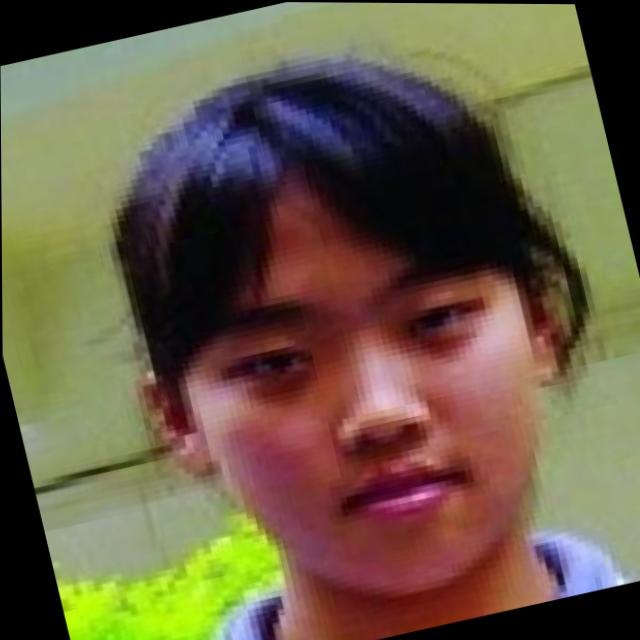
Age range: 0-12